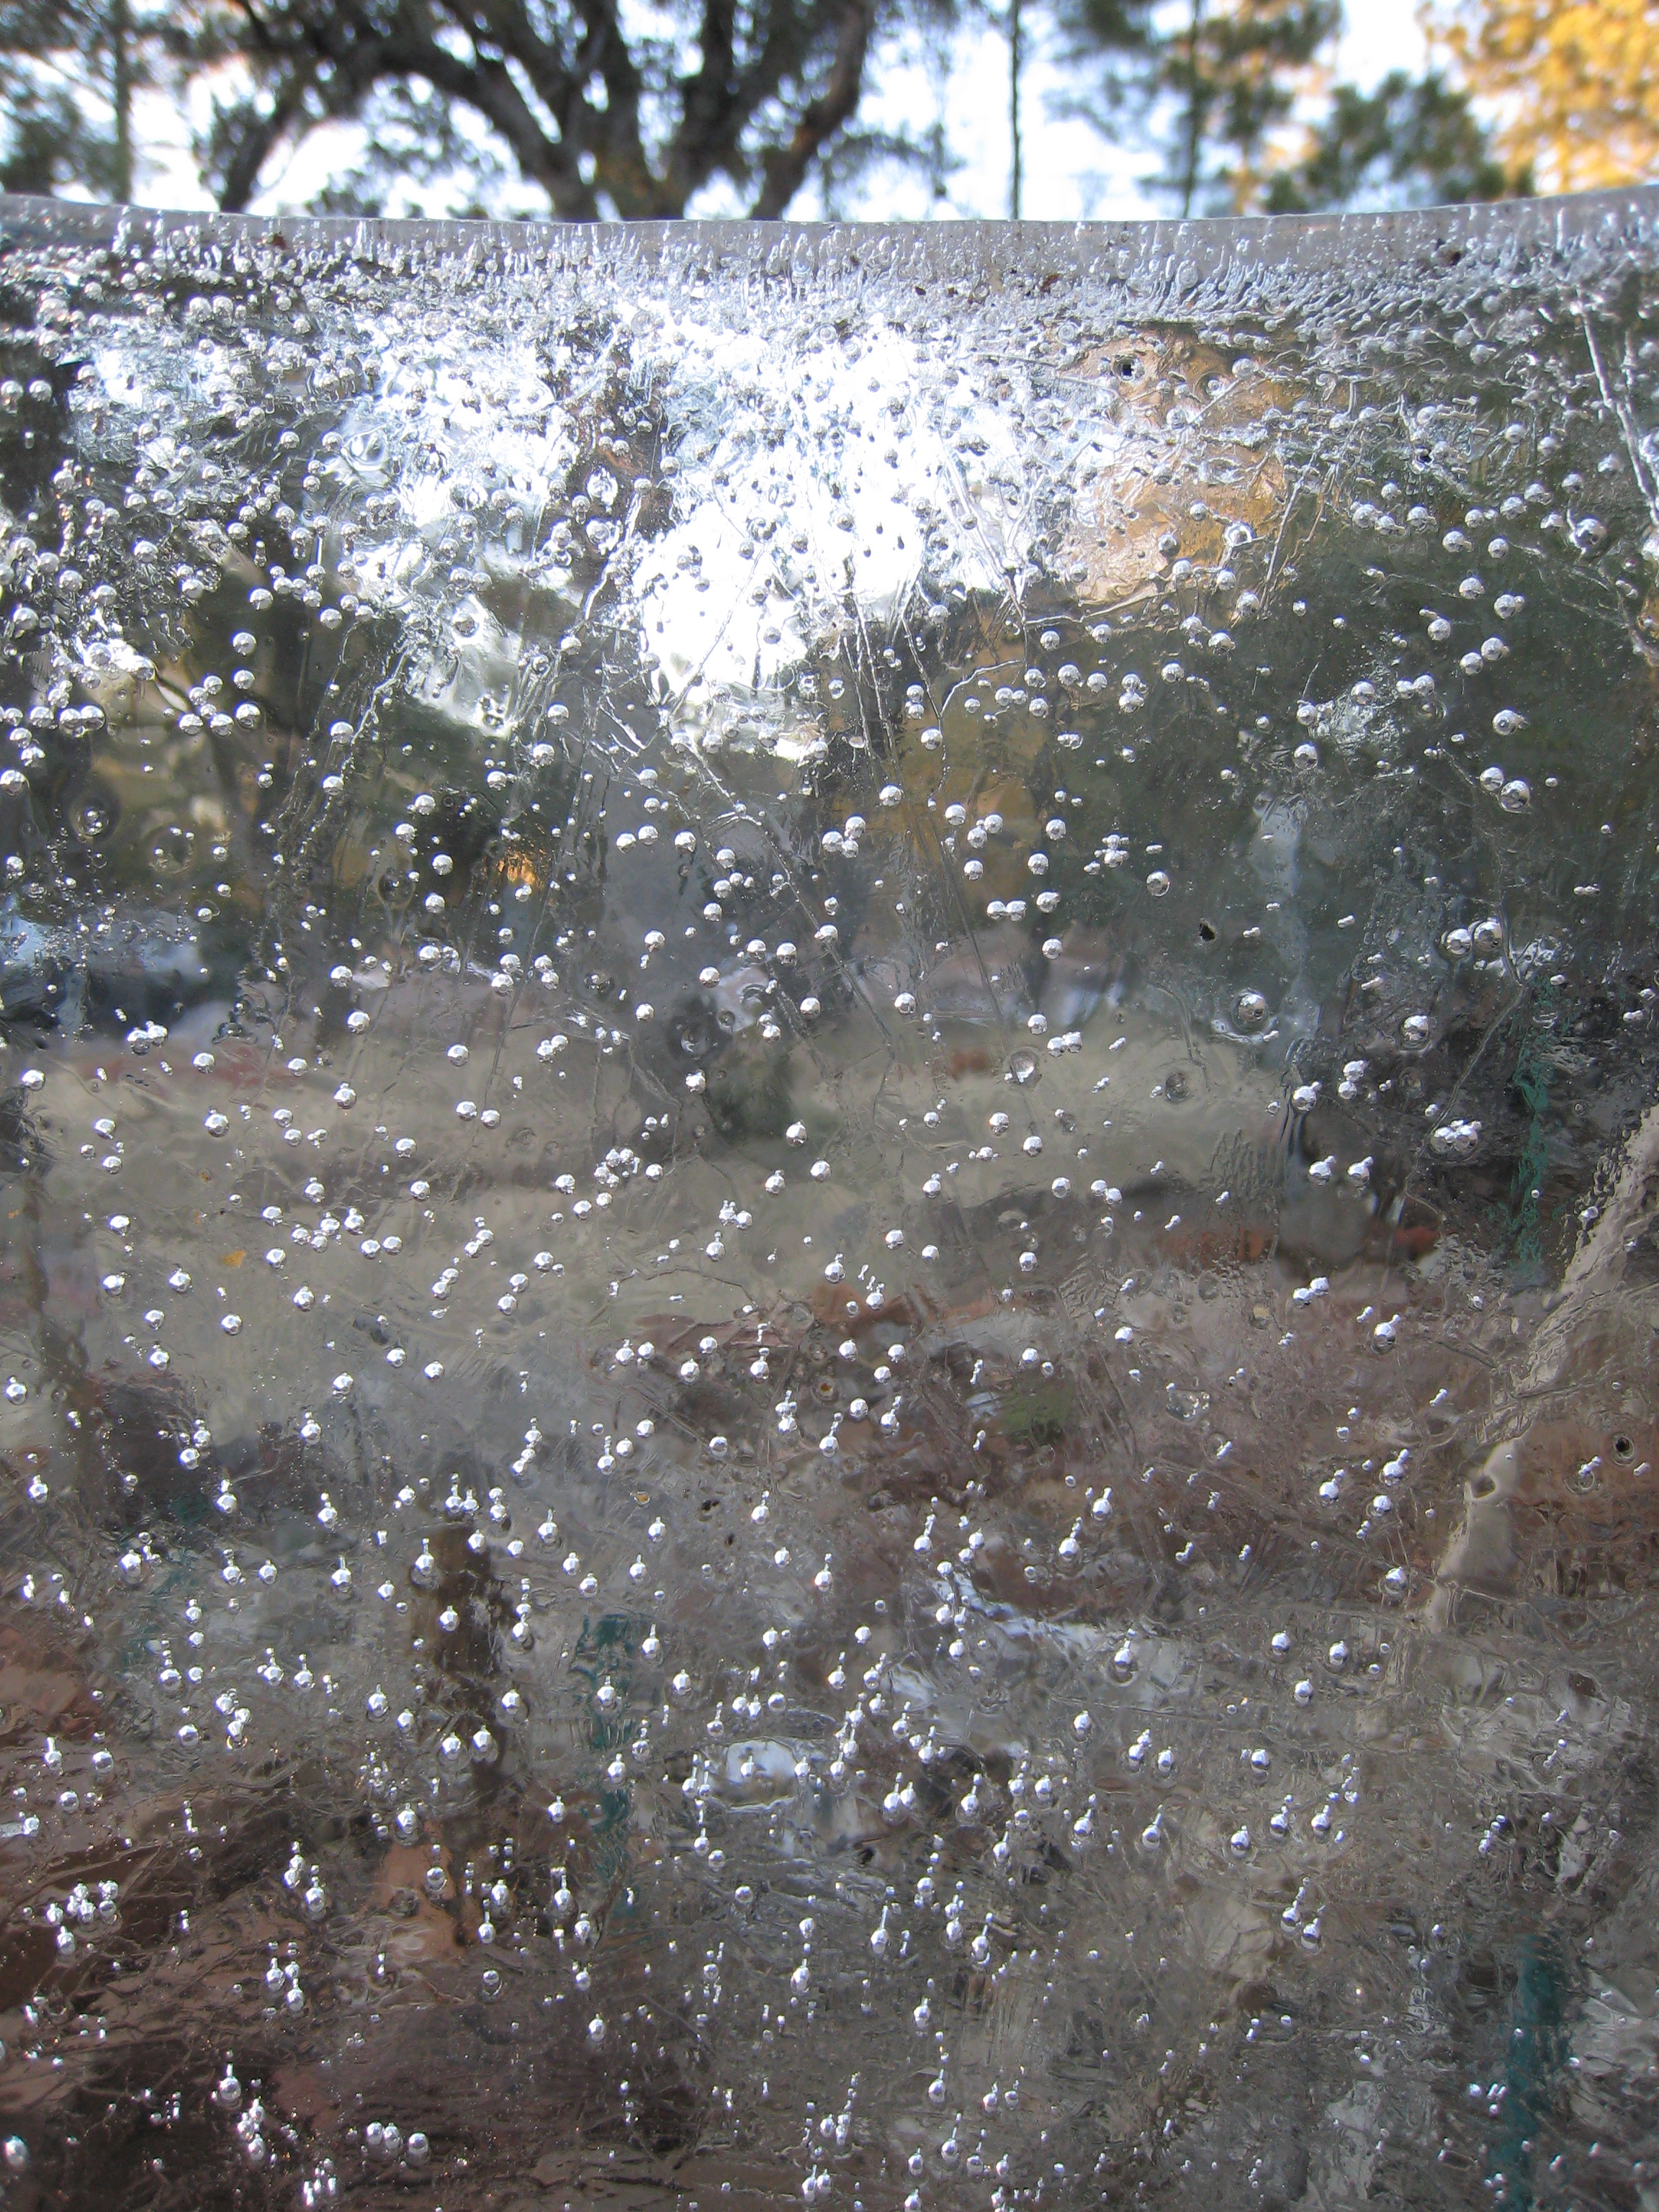
water, snow, winter, rain, frost, ice, reflection, weather, season, freezing, rain and snow mixed